Christian Fuchs

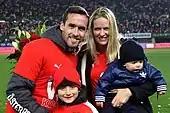
Fuchs, his wife, and their children in October 2015

Fuchs' wife, Raluca Gold-Fuchs, with whom he has a stepson, son, and daughter, is a businesswoman formerly of Goldman Sachs.